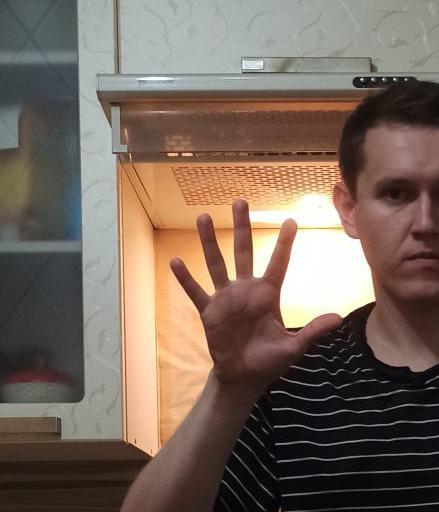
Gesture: palm